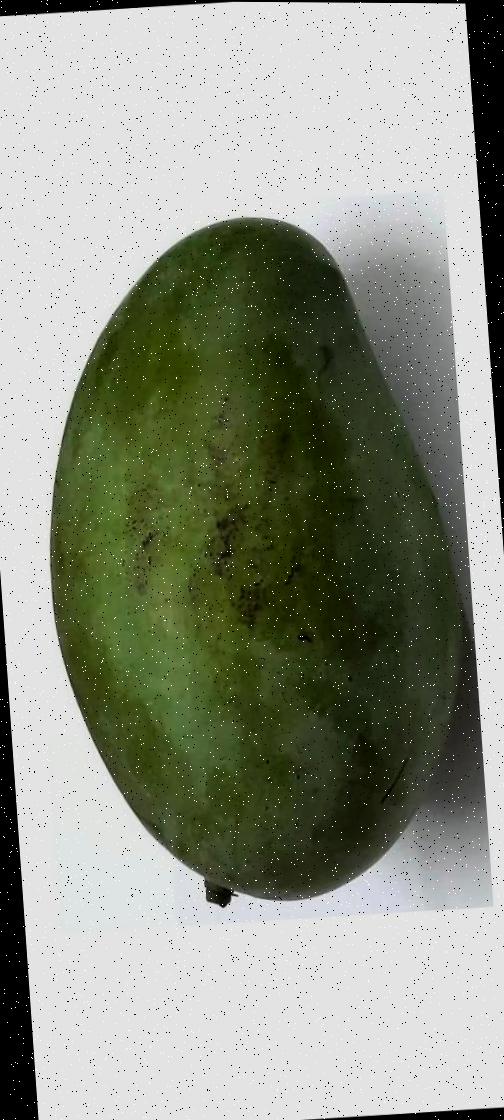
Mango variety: Amrapali